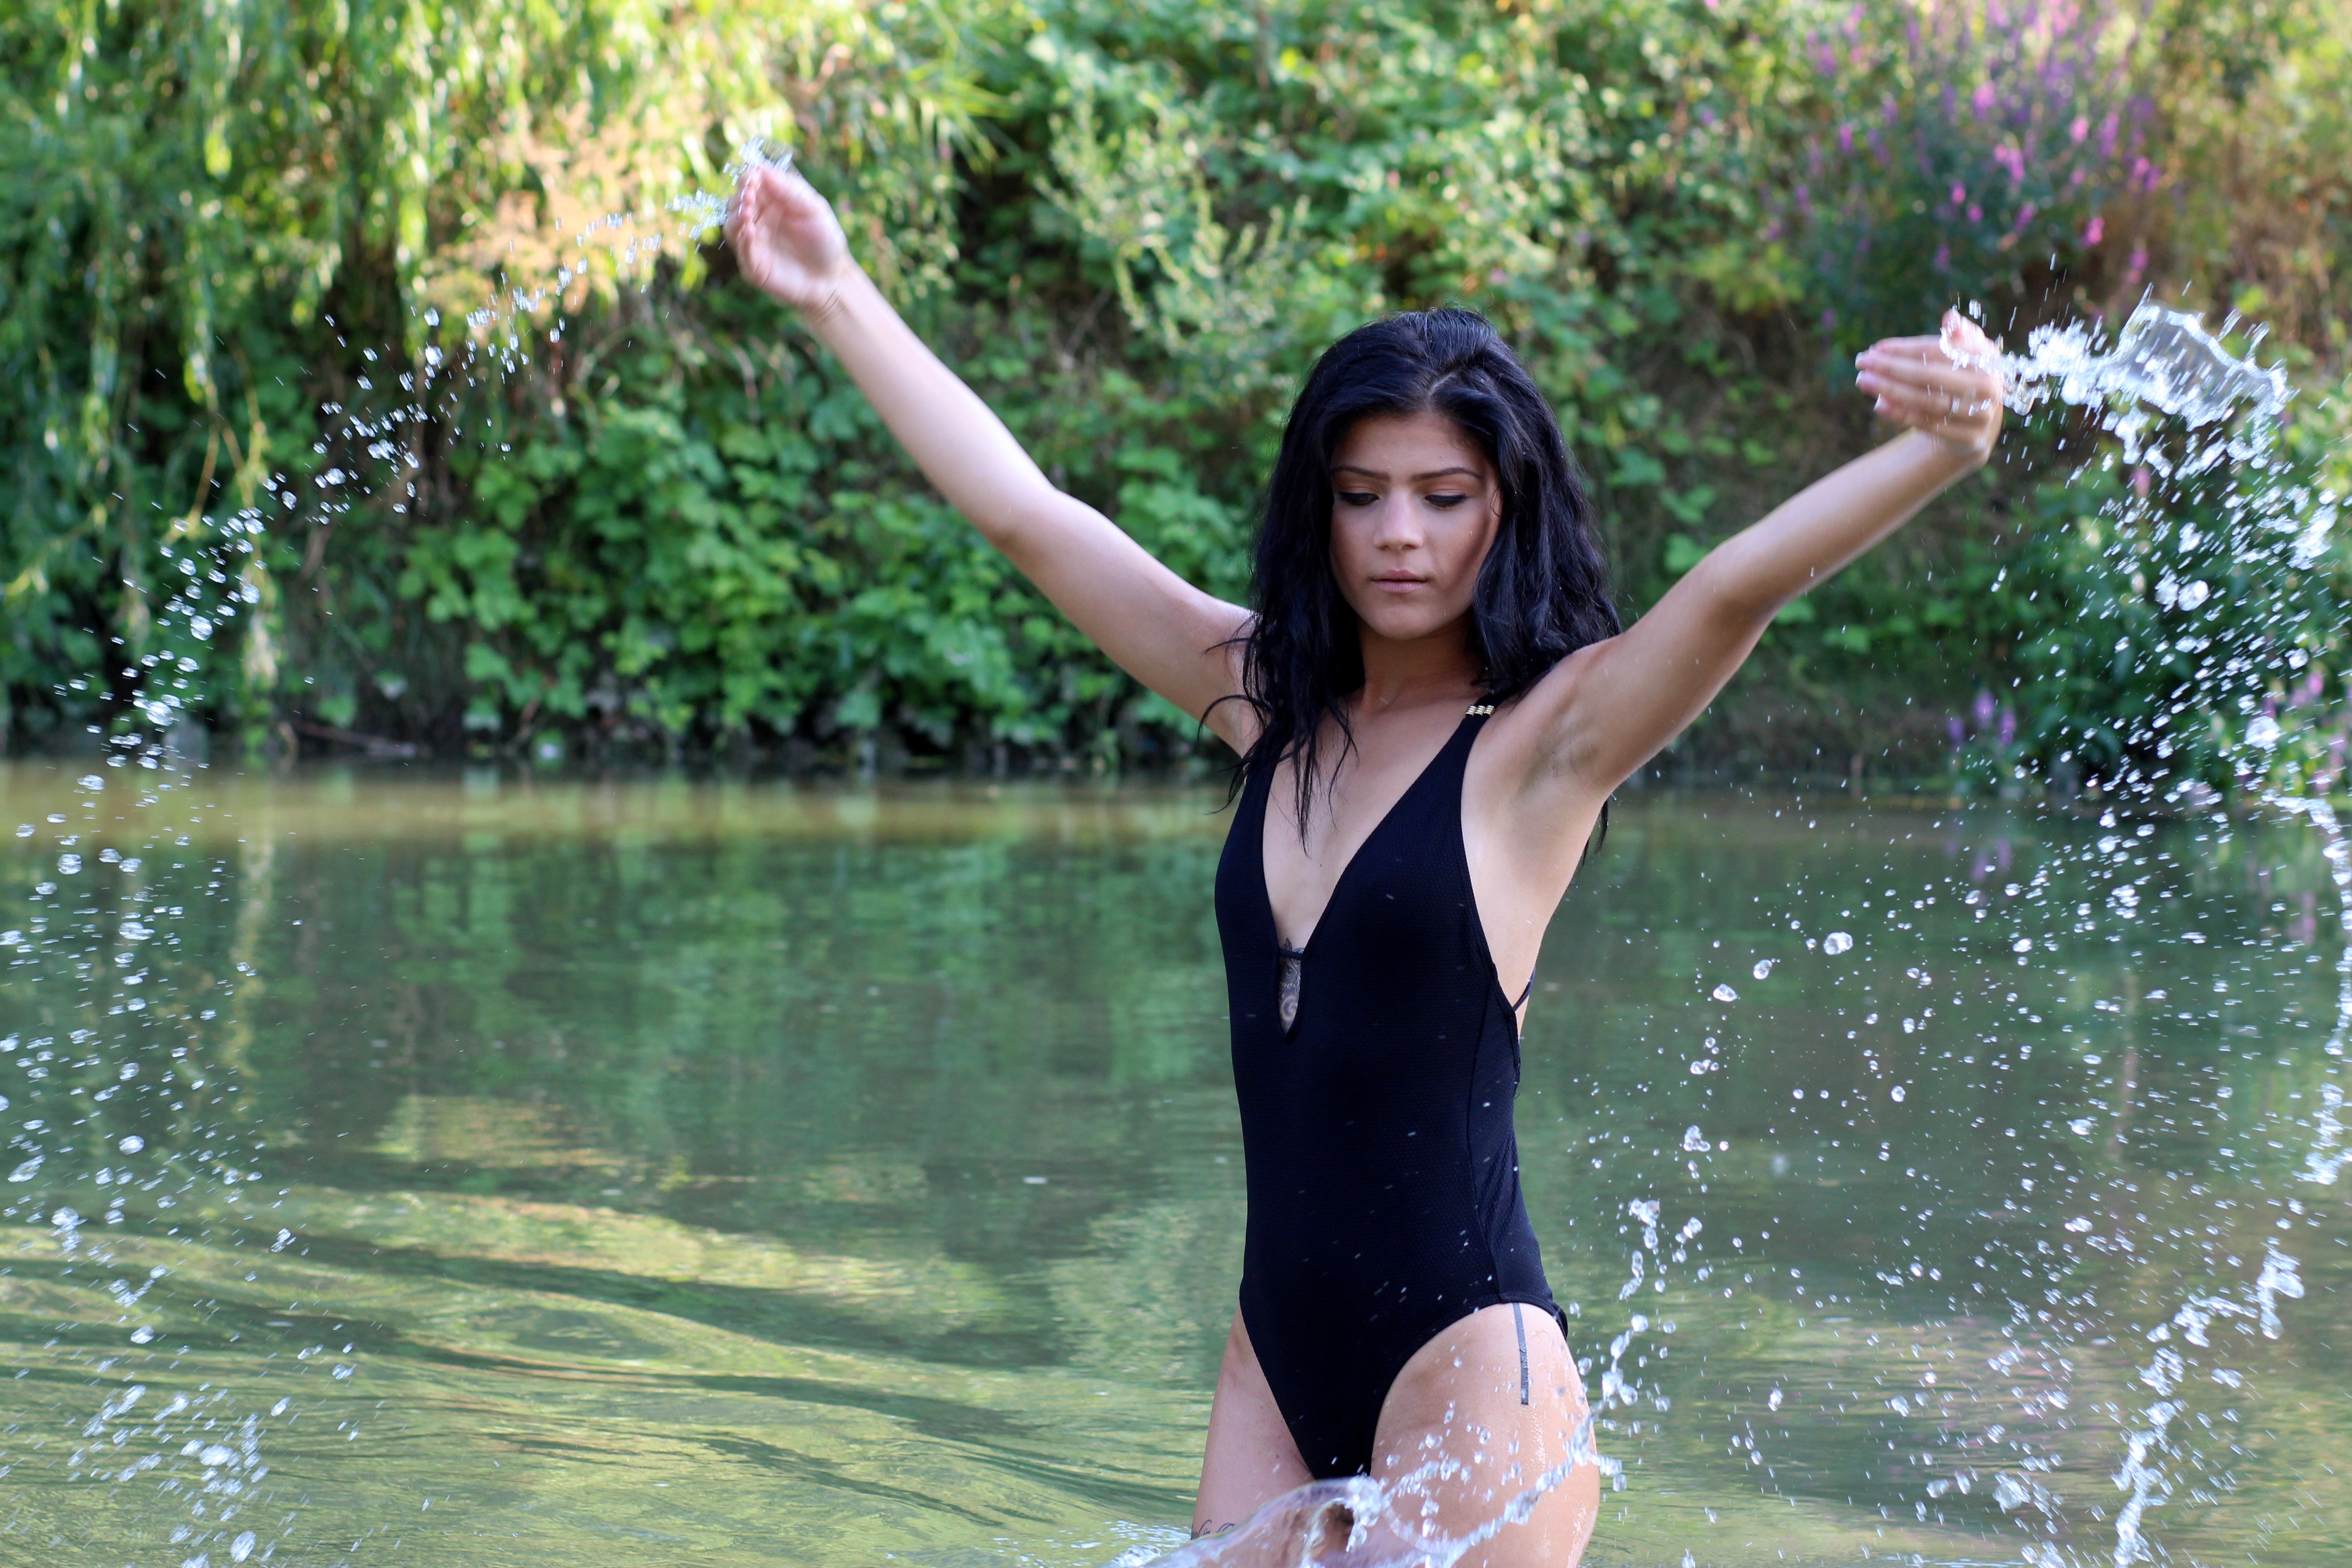
water, nature, girl, sunlight, wild, leg, model, splash, swimsuit, beauty, abdomen, photo shoot, physical fitness